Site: brandenburg
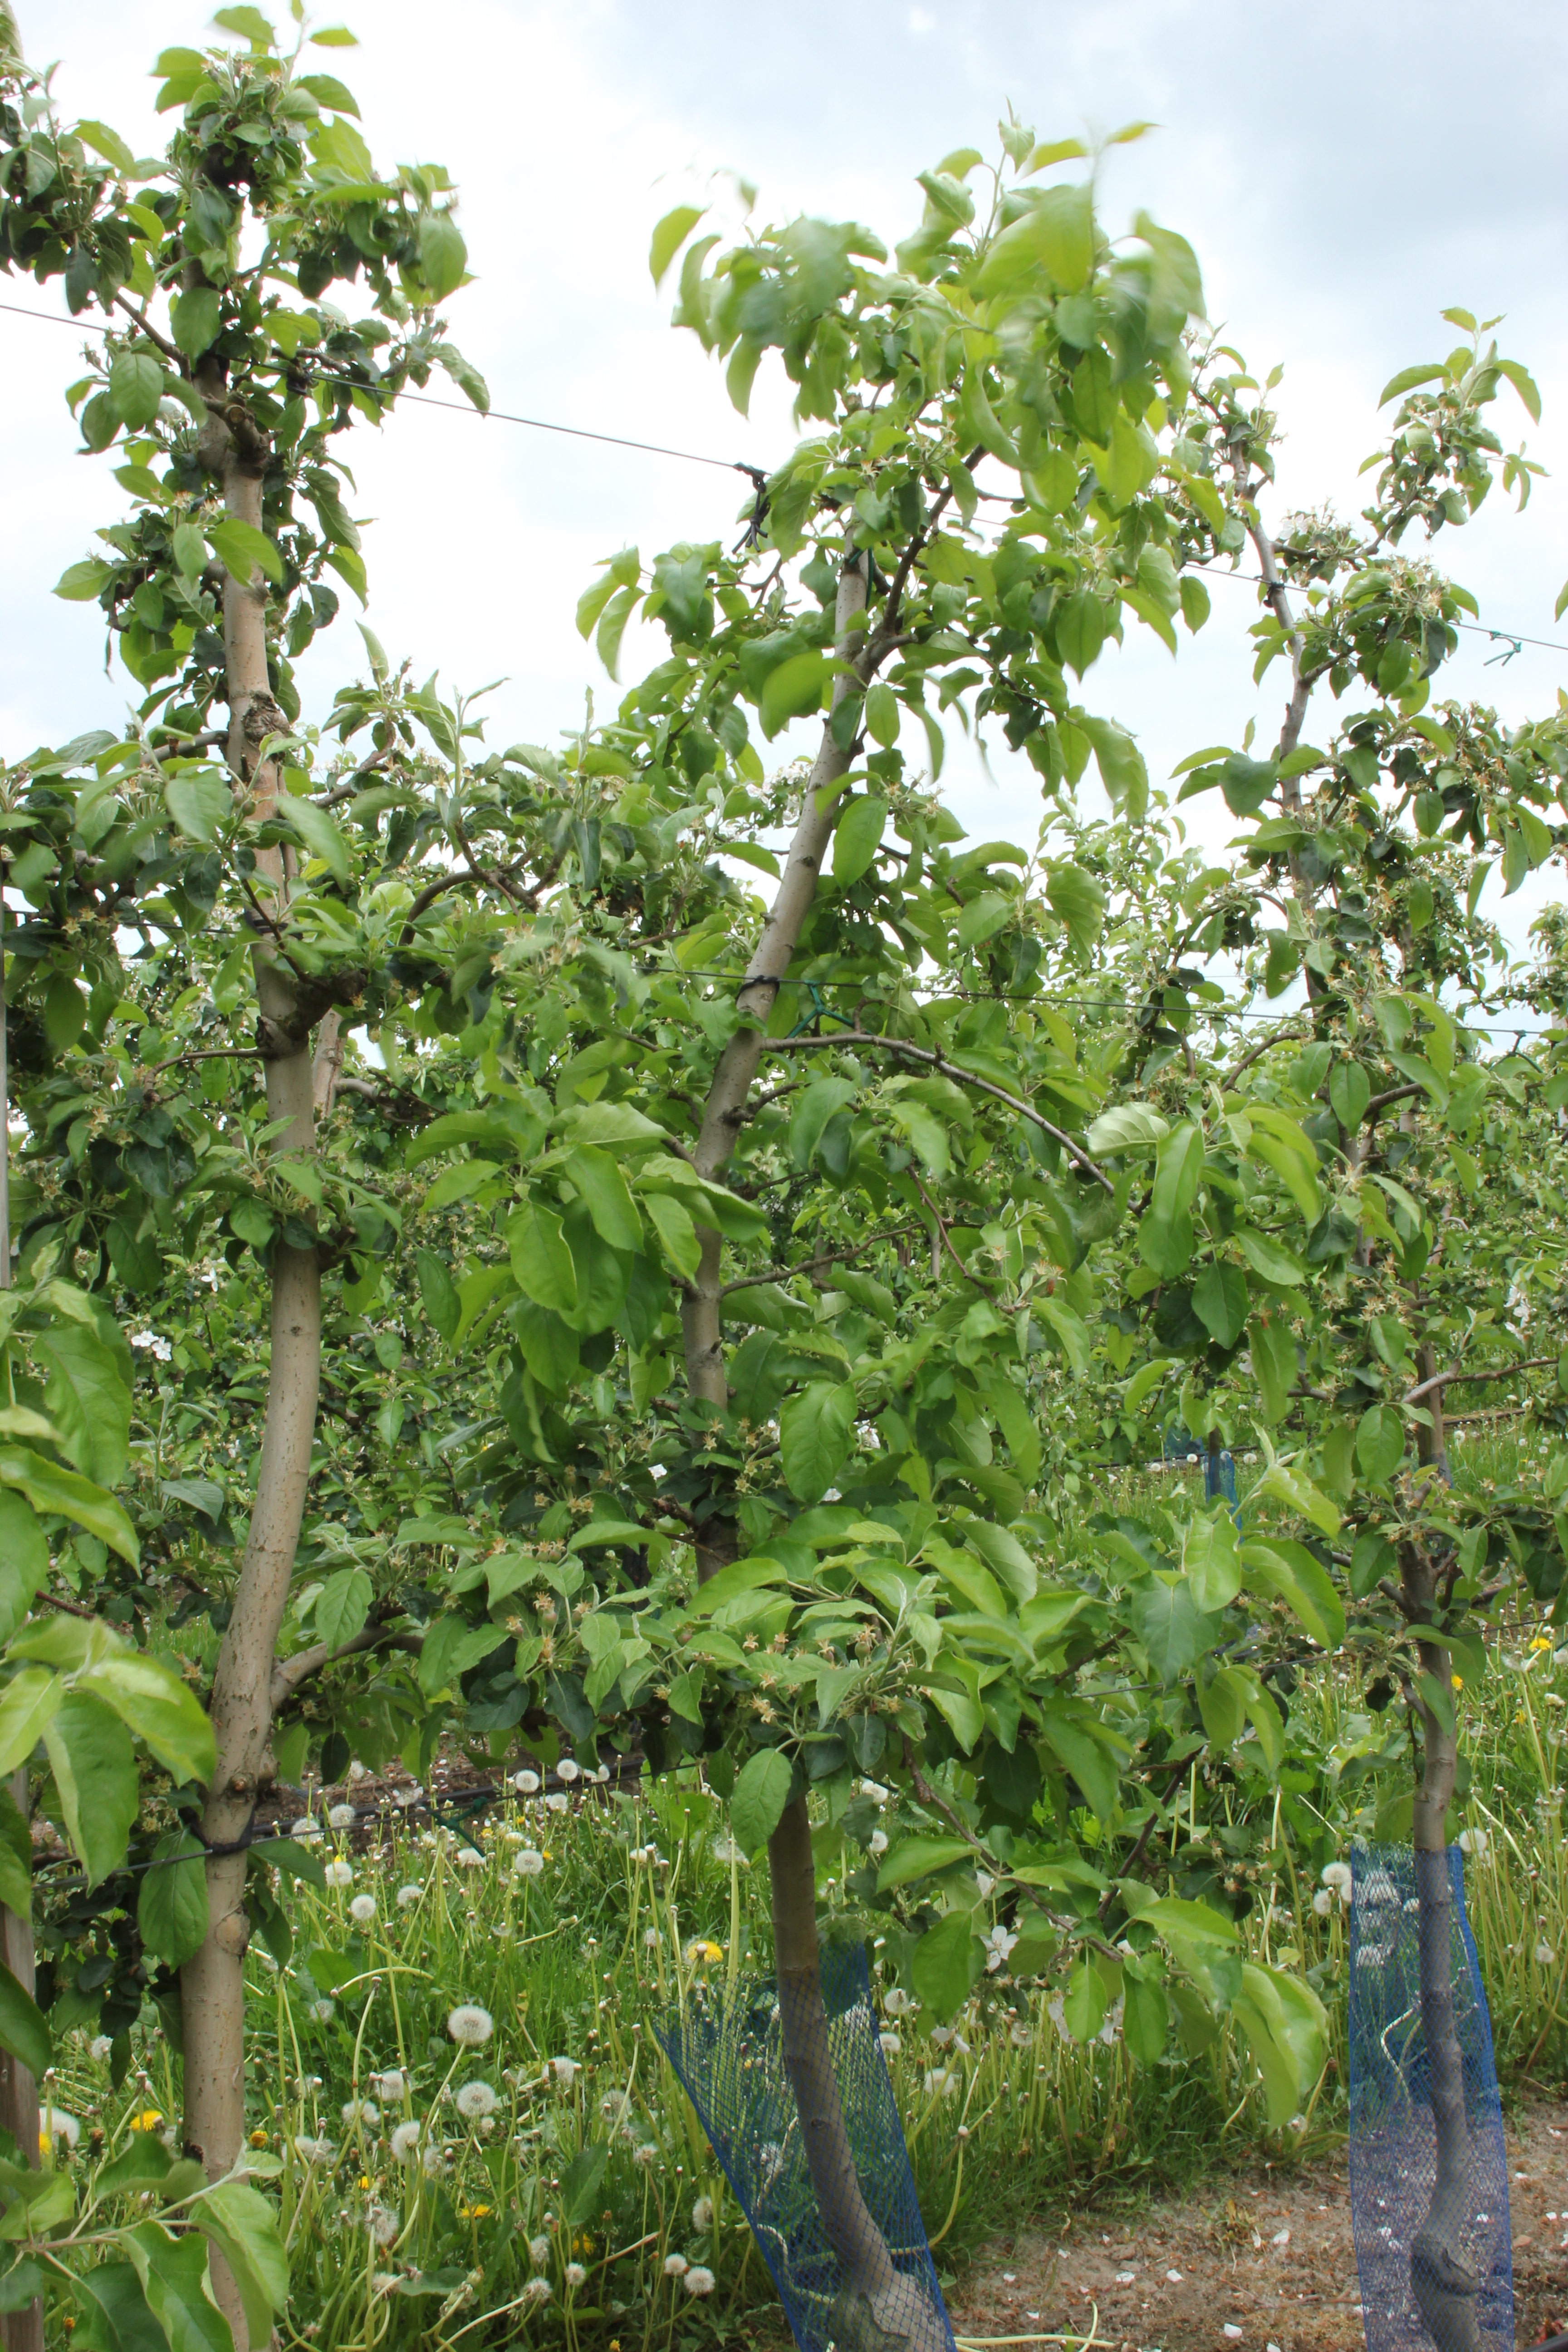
Growth stage (BBCH 67): Flowering